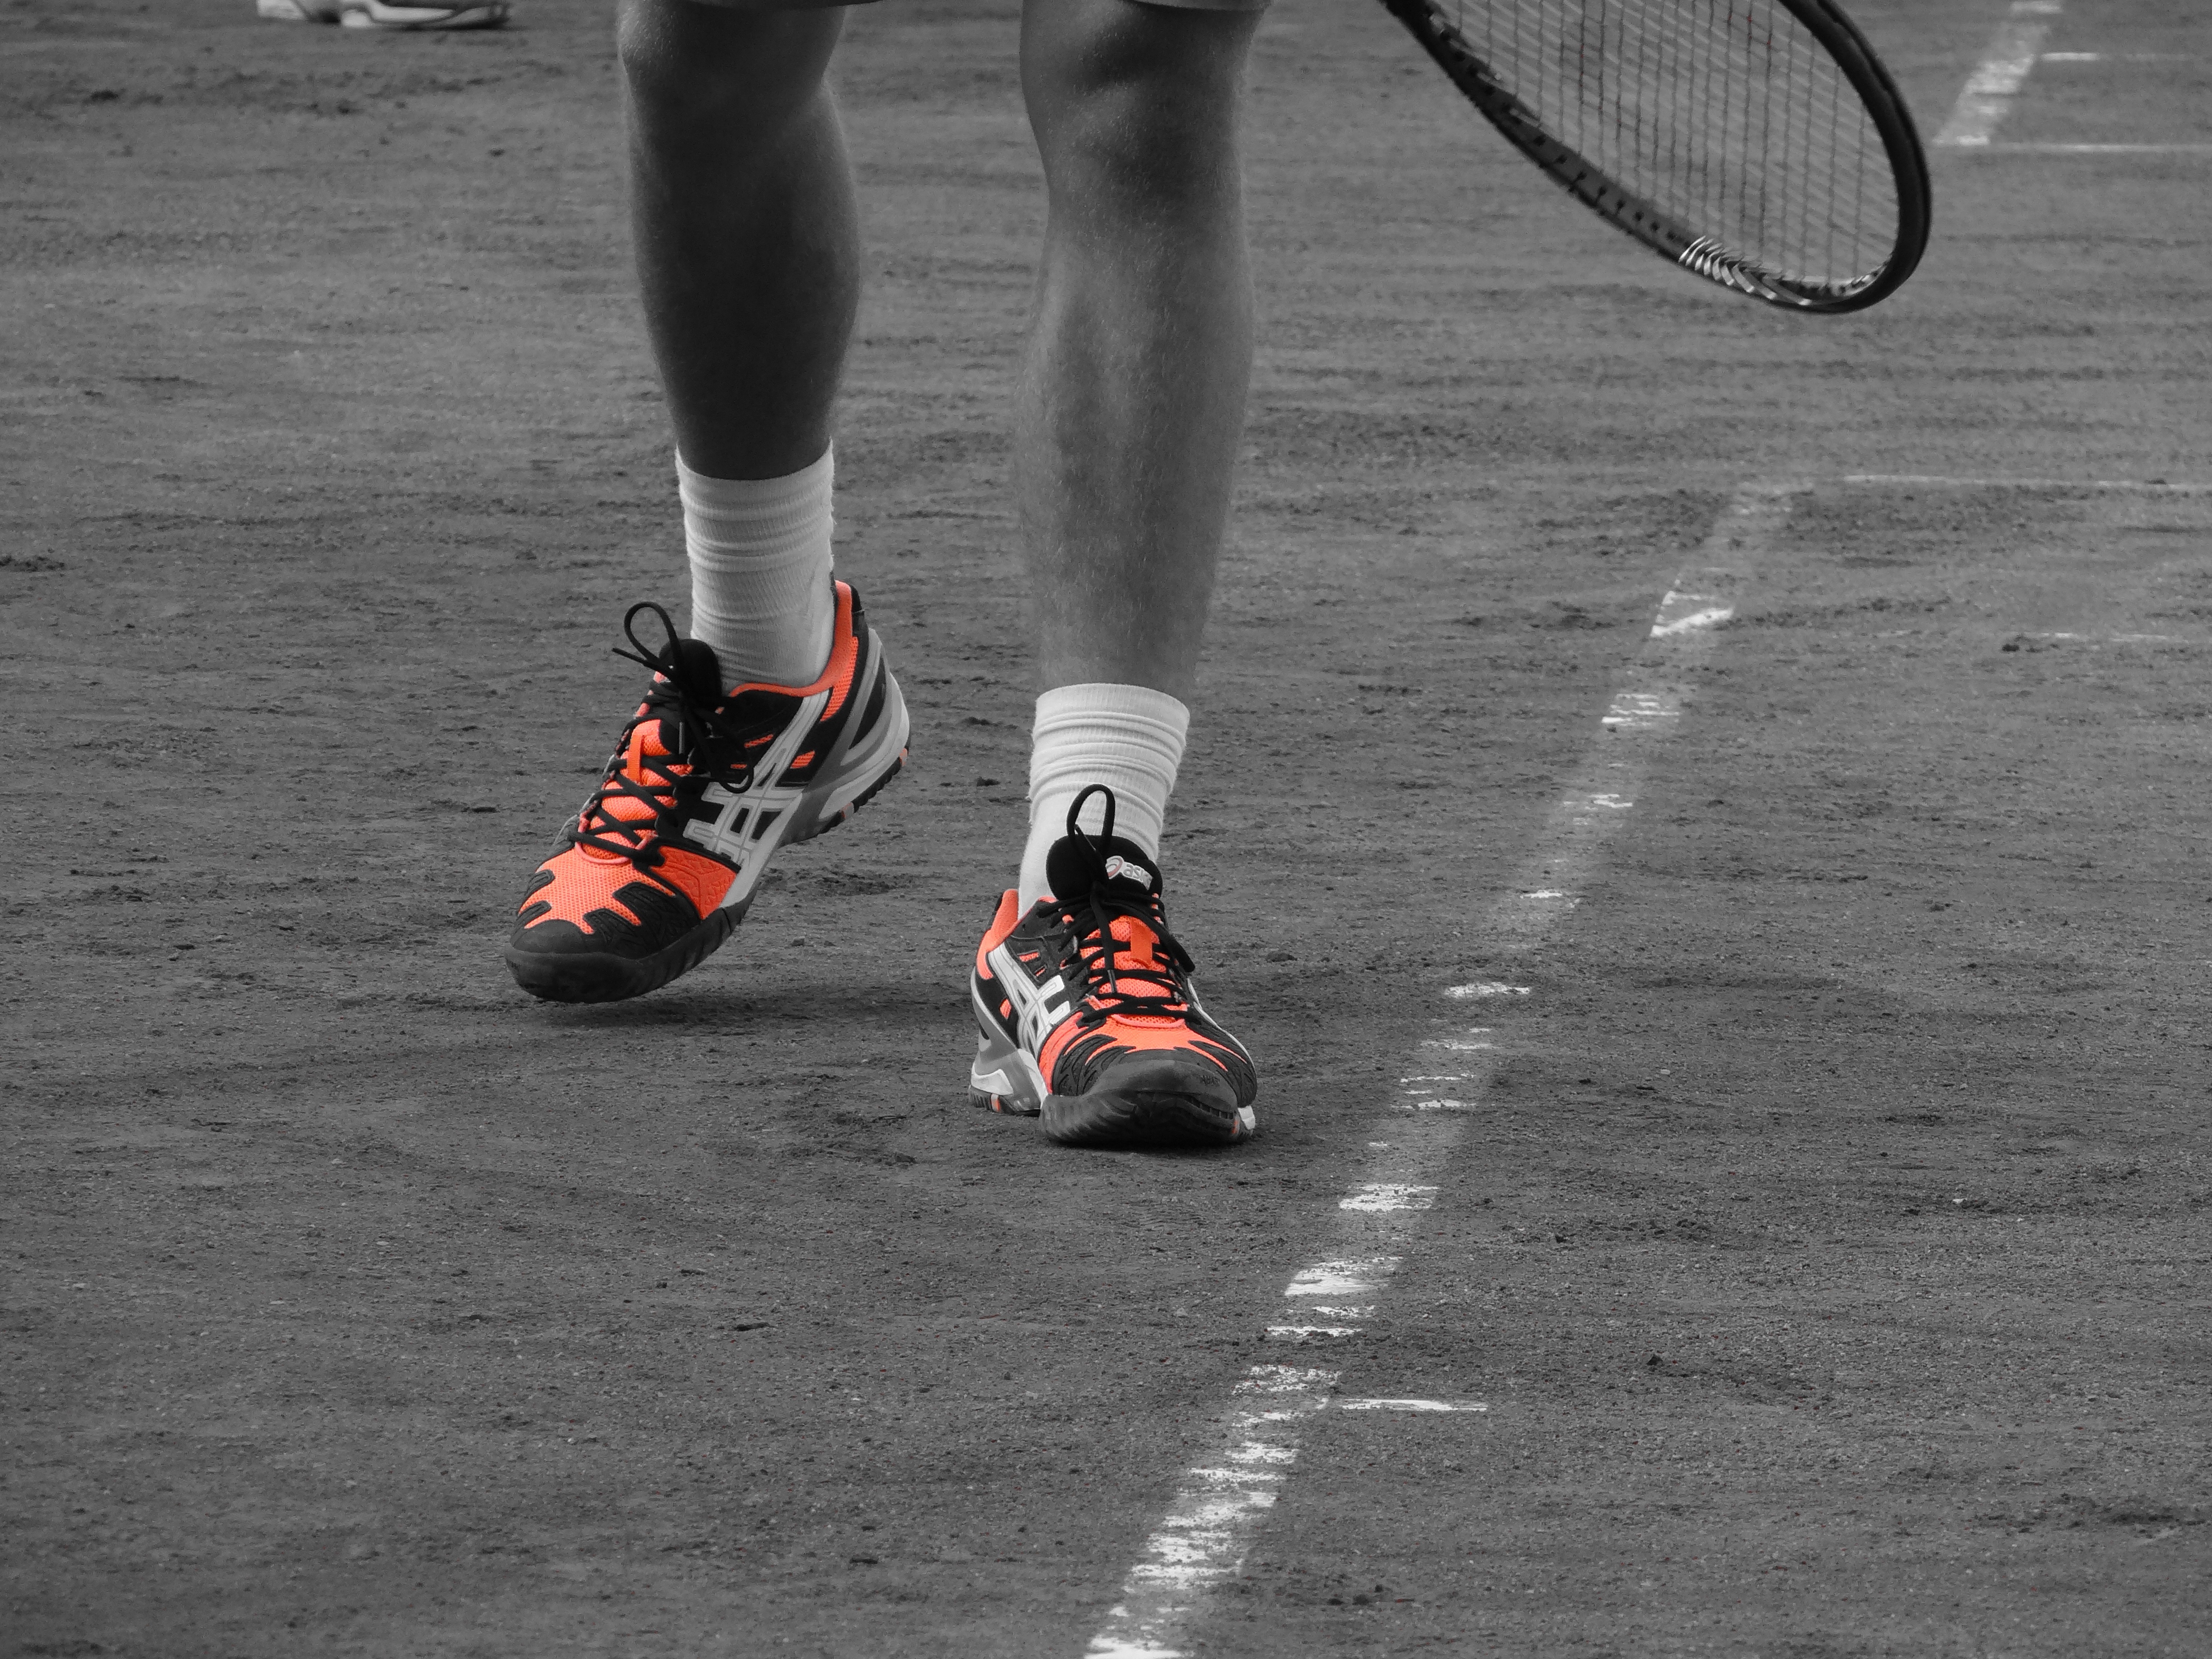
shoe, white, sport, running, vehicle, black, monochrome, sports equipment, shoes, race, tennis, sports, footwear, racket